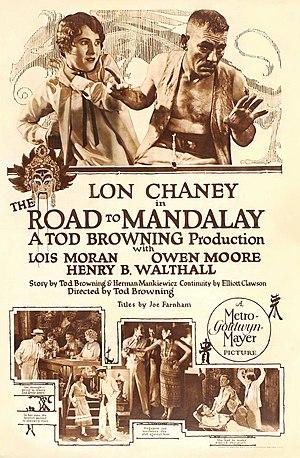
La Route de Mandalay est un film muet américain réalisé par Tod Browning, sorti en 1926.
Lois Moran est une actrice, chanteuse et danseuse américaine, née Lois Darlington Dowling le 1ᵉʳ mars 1909 à Pittsburgh, morte le 13 juillet 1990 à Sedona.